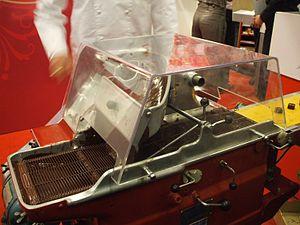
enrobeuse à chocolat
Une enrobeuse sert à recouvrir totalement ou partiellement de chocolat des pièces de confiserie comme des fruits confits, pâte d’amande, céréale, nougat, ganache, praliné...